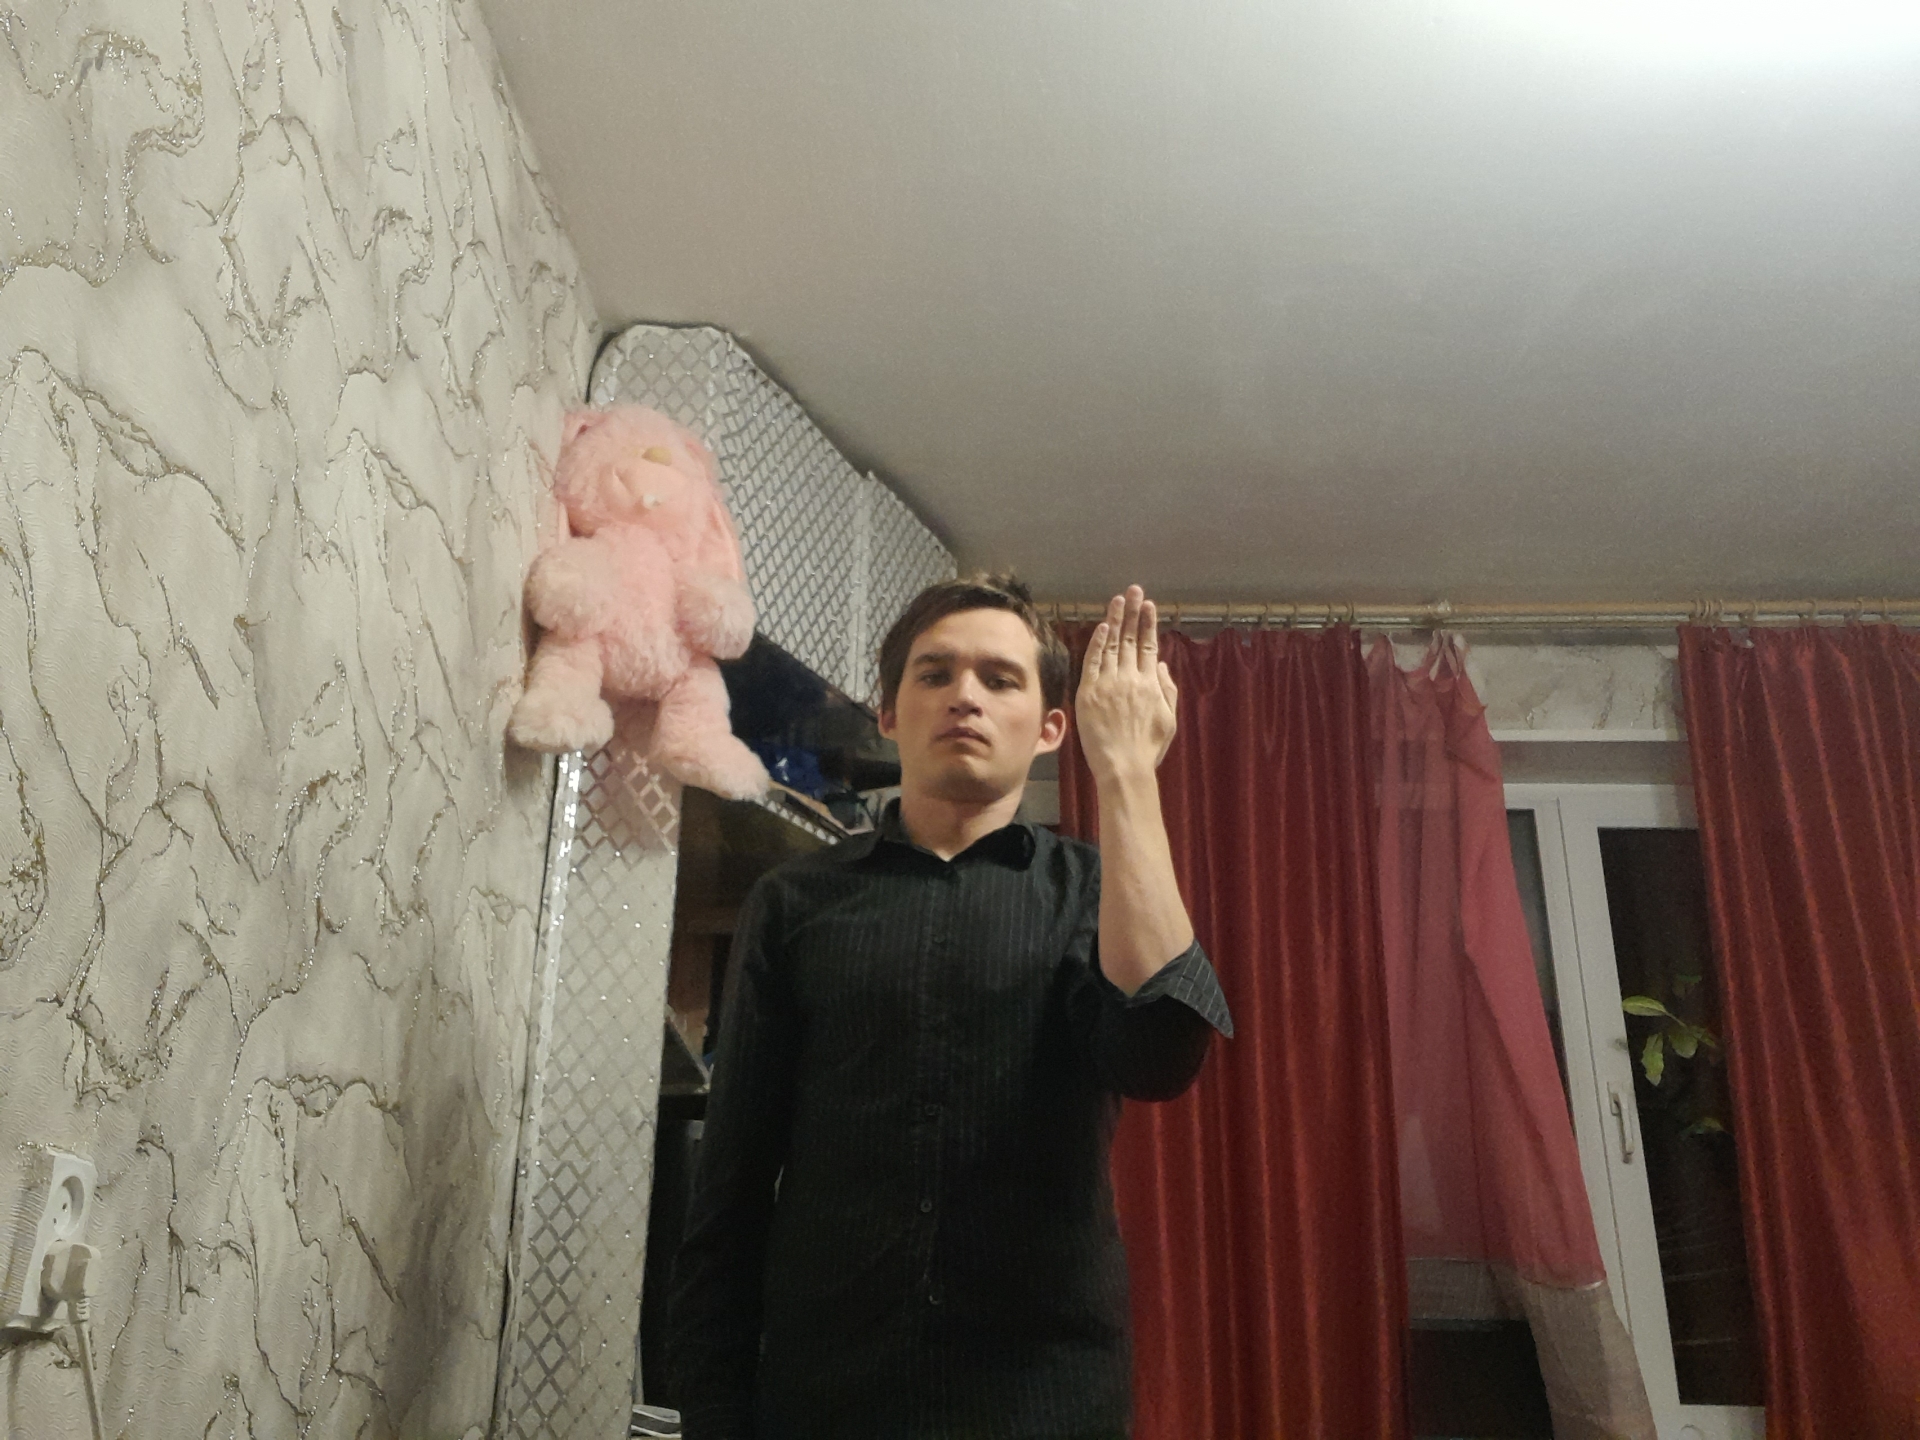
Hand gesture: stop_inverted